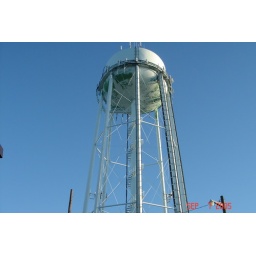
Silver Spring, MarylandThis water tower is the dominant feature on the landscape of my neighborhood in Glenmont. September 2005.